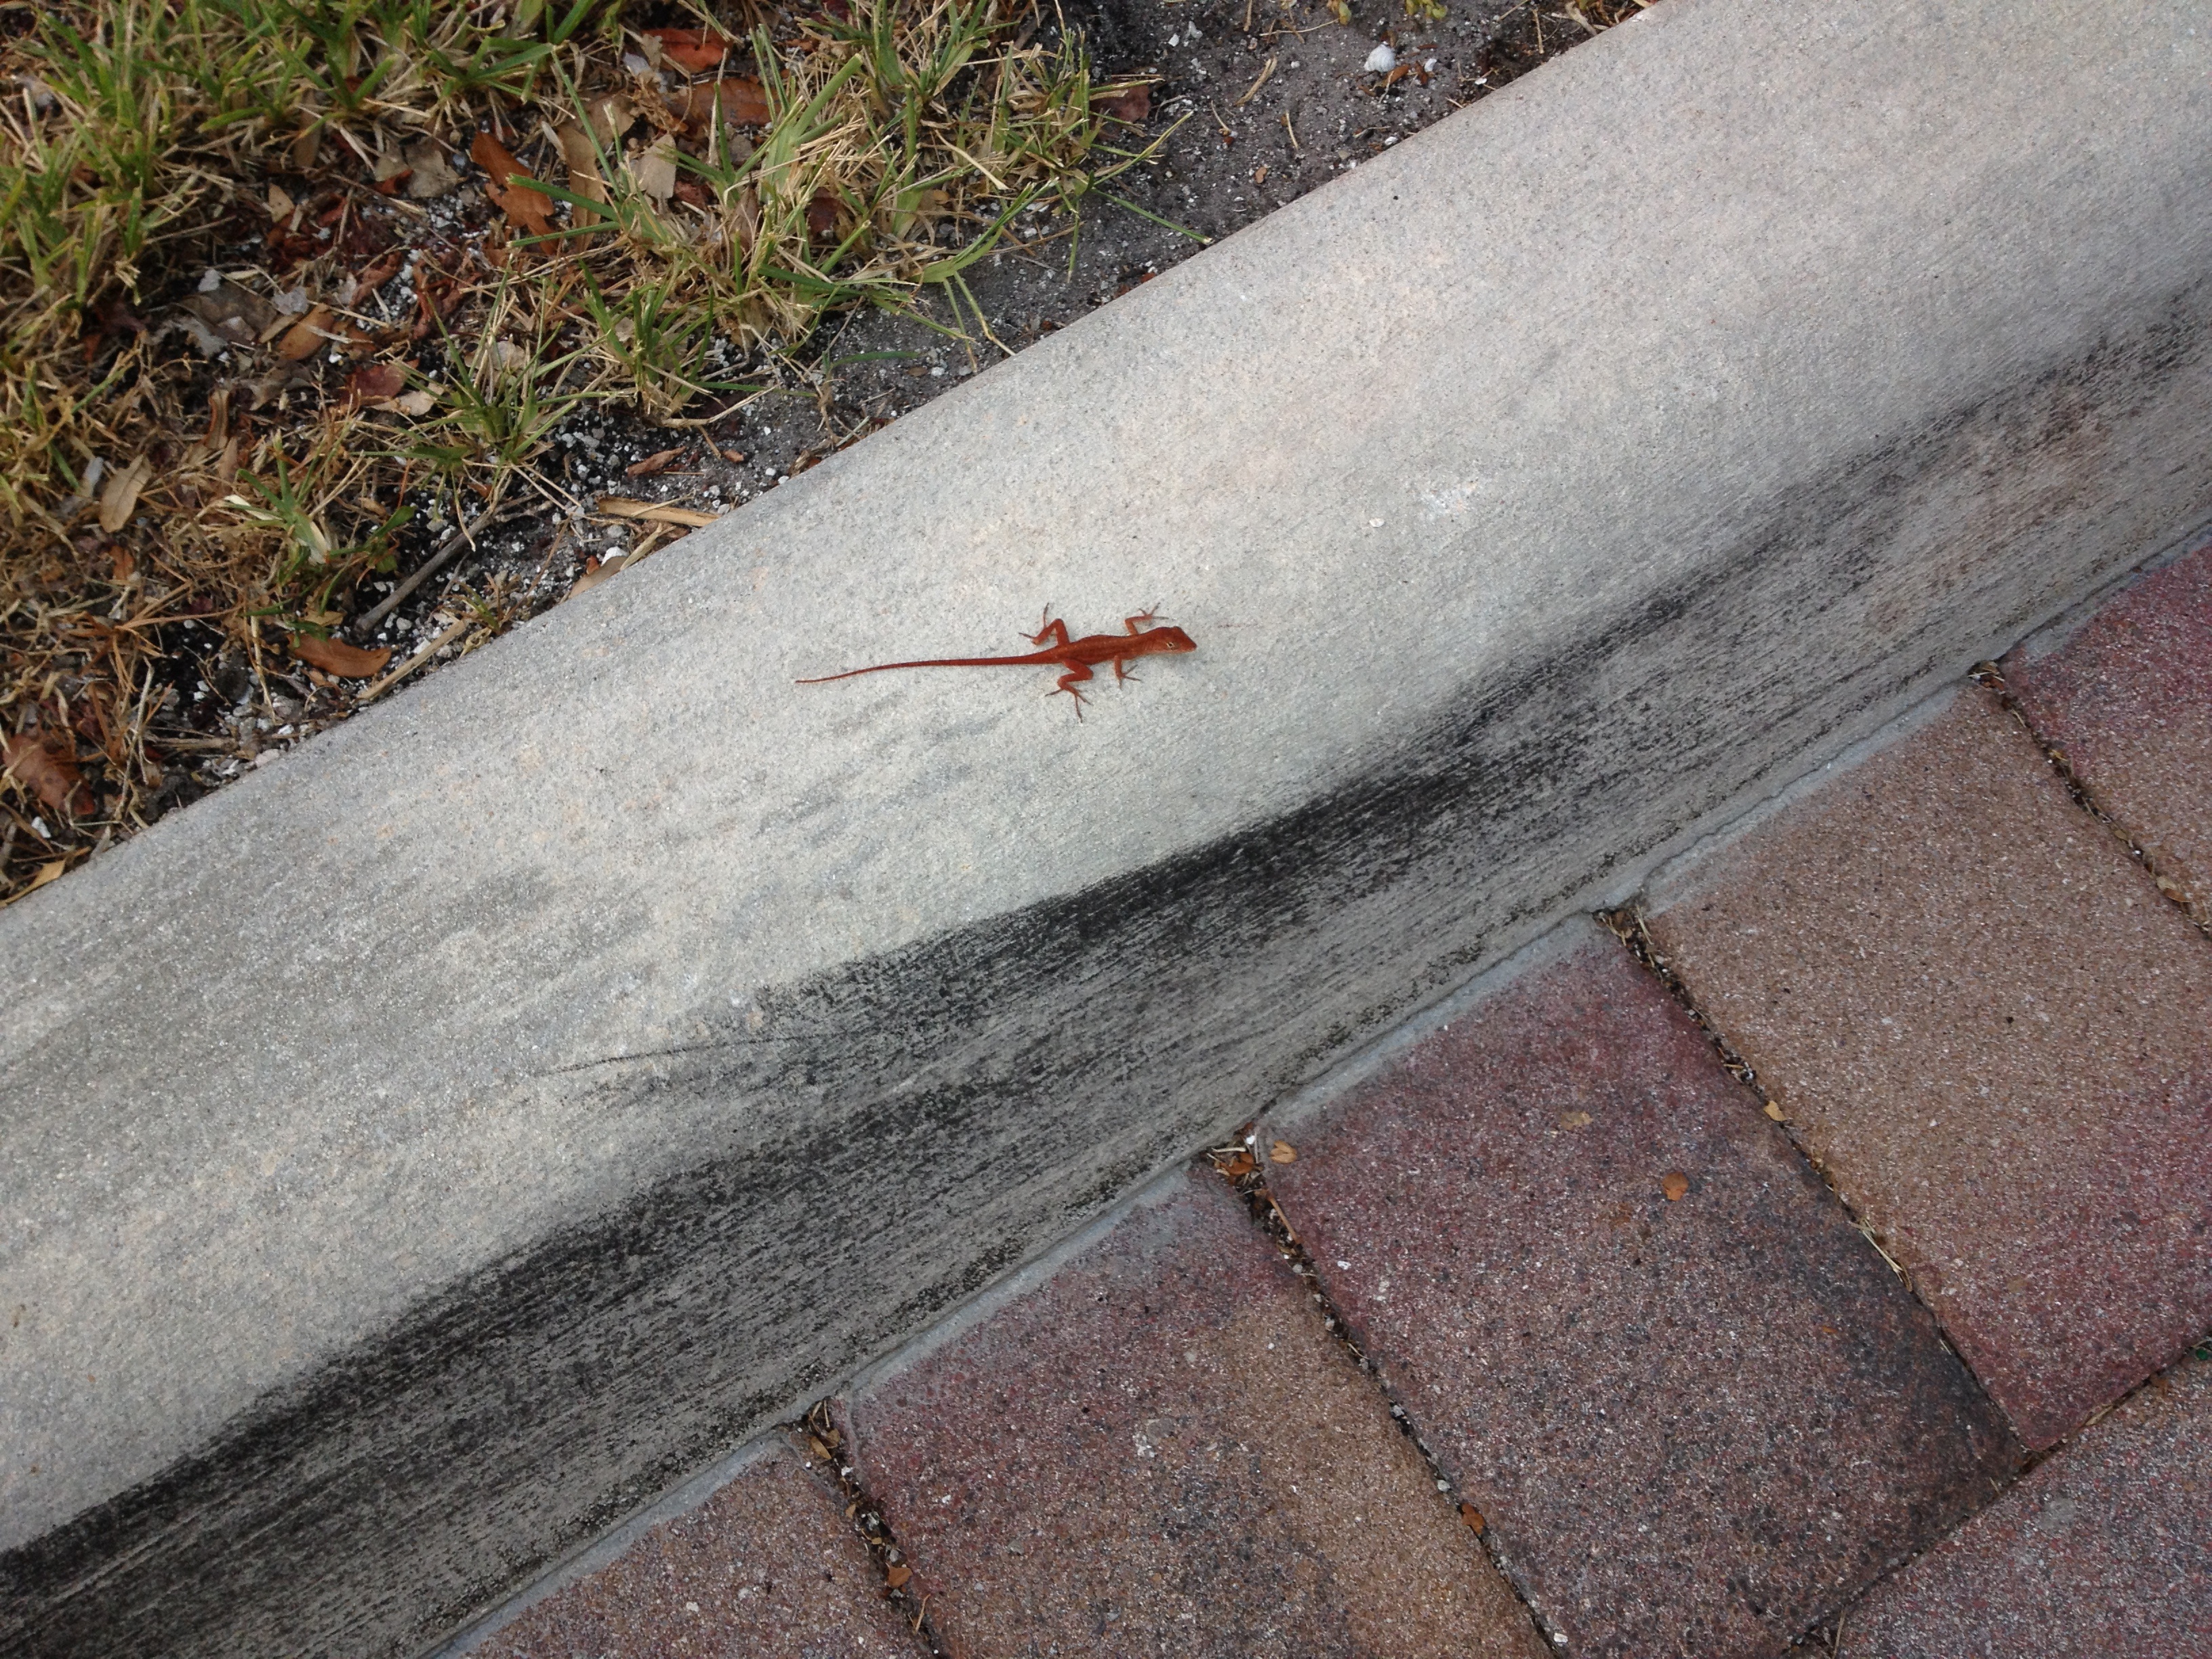
wood, track, road, leaf, sidewalk, wall, asphalt, small, brown, soil, lizard, road surface